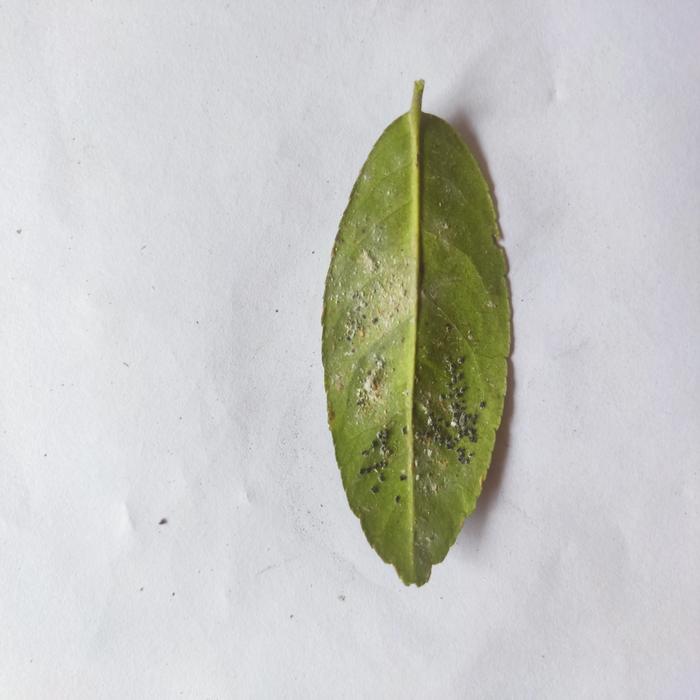
Crop: Lemon
Leaf condition: Sooty_Mold